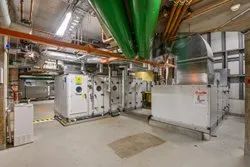
Label: HVAC_Retrofits_Or_Upgrading